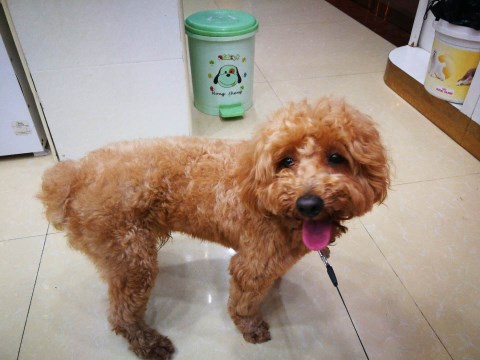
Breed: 7449-n000128-teddy